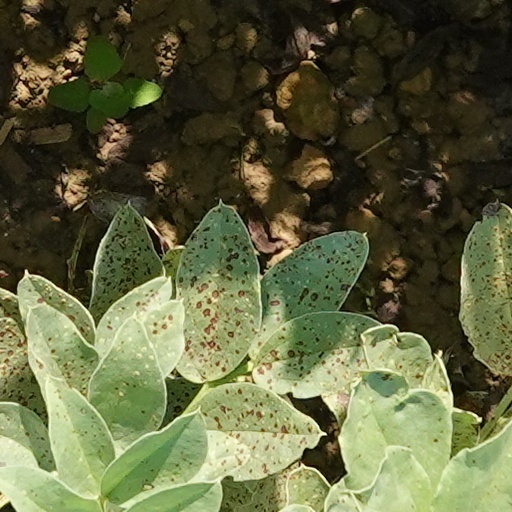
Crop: wheat